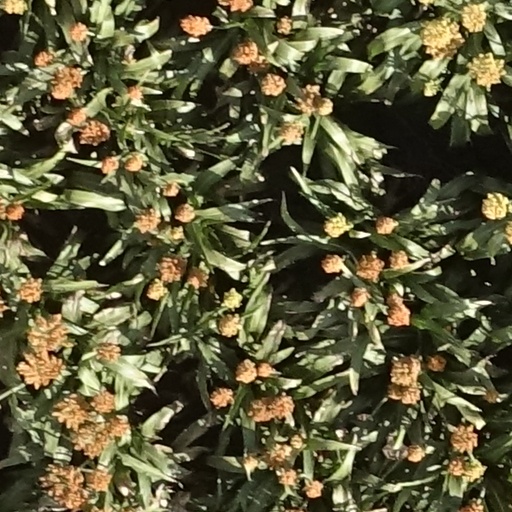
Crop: sorghum